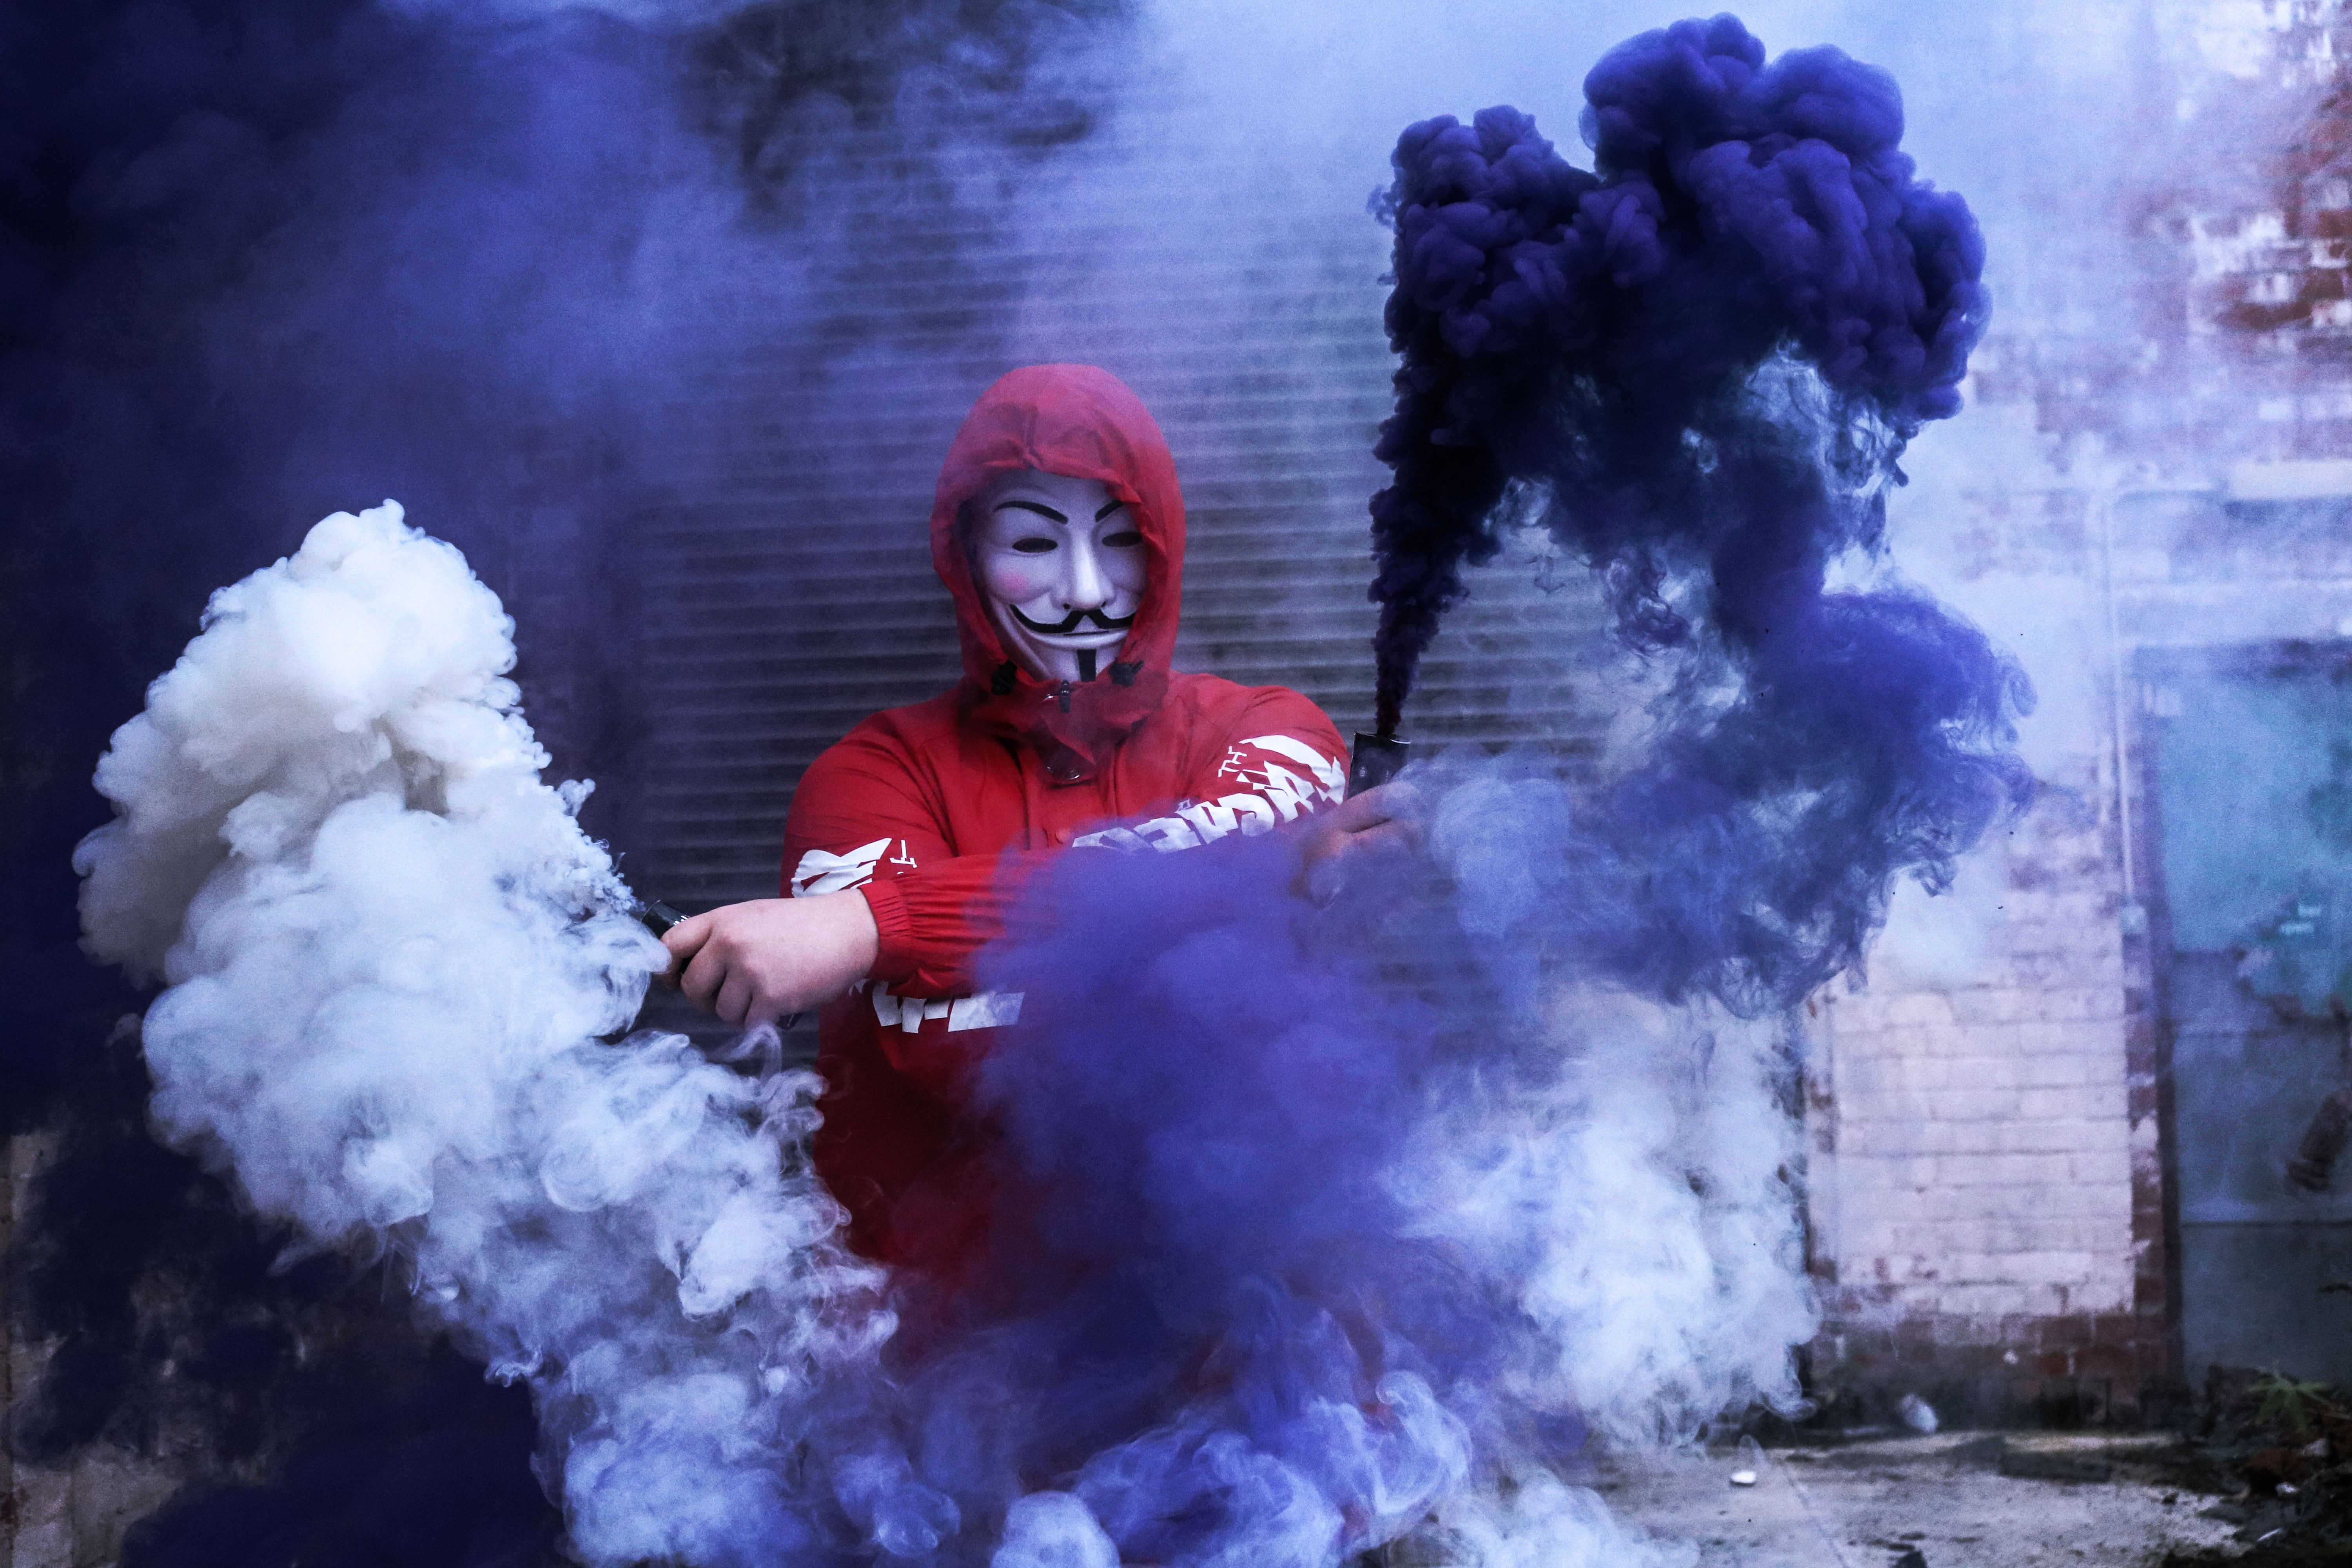
sky, smoke, fun, phenomenon, computer wallpaper